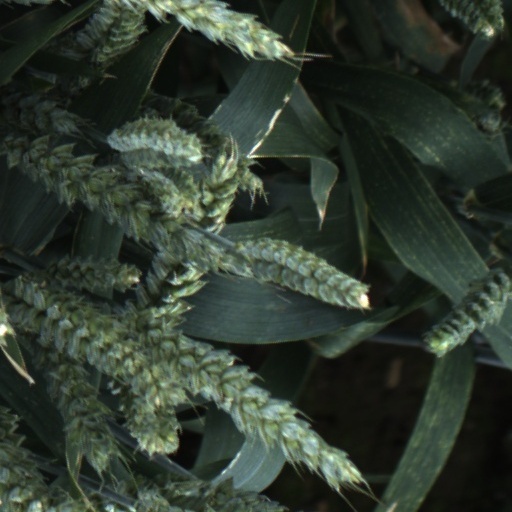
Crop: wheat